John Fortescue of Salden

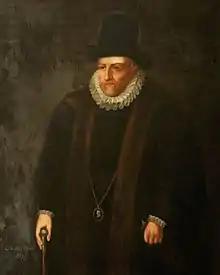
Sir John Fortescue

Sir John Fortescue (ca. 1531 or 153323 December 1607) of Salden Manor, near Mursley, Buckinghamshire, was the seventh Chancellor of the Exchequer of England, serving from 1589 until 1603.